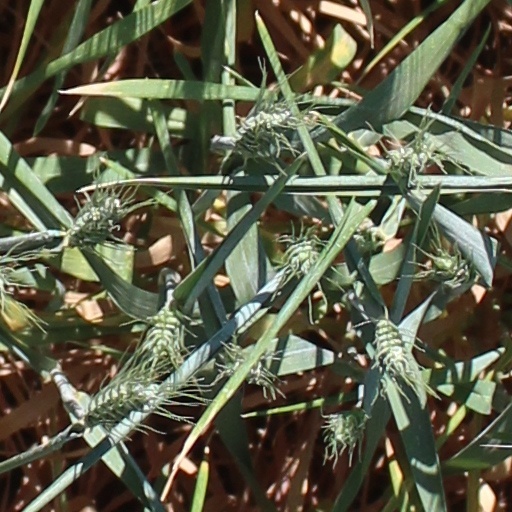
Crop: wheat